Femicide in Latin America

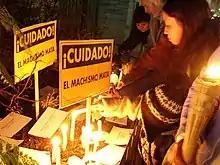
A candle memorial at an anti-femicide protest in Chile. The poster reads "¡Cuidado! El Machismo Mata" drawing explicit linkage between machisimo as a cultural norm and the gender-based murder of women in Latin America.

Every year, the Gender Equality Observatory (GEO) of the United Nations Economic Commission for Latin America and the Caribbean (ECLAC) publishes a report of the national femicide rates provided by Latin American and Caribbean nations and territories for the previous year. In 2021, 4,445 women were recorded victims of femicide or gender-related killing in the 18 Latin American nations and territories that reported their data to the GEO. The Wilson Center estimates that this rate translates to women in Latin America dying every two hours due to femicide.